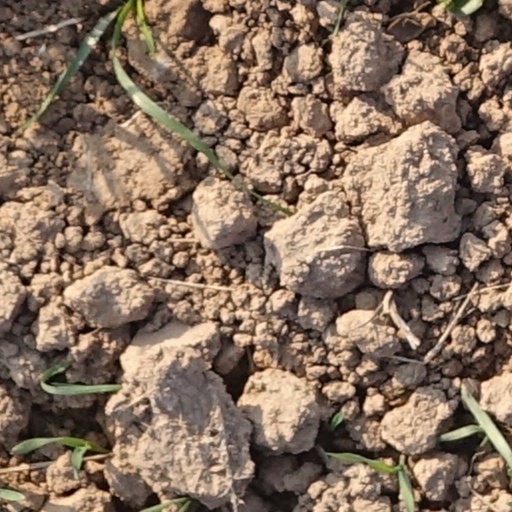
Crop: wheat